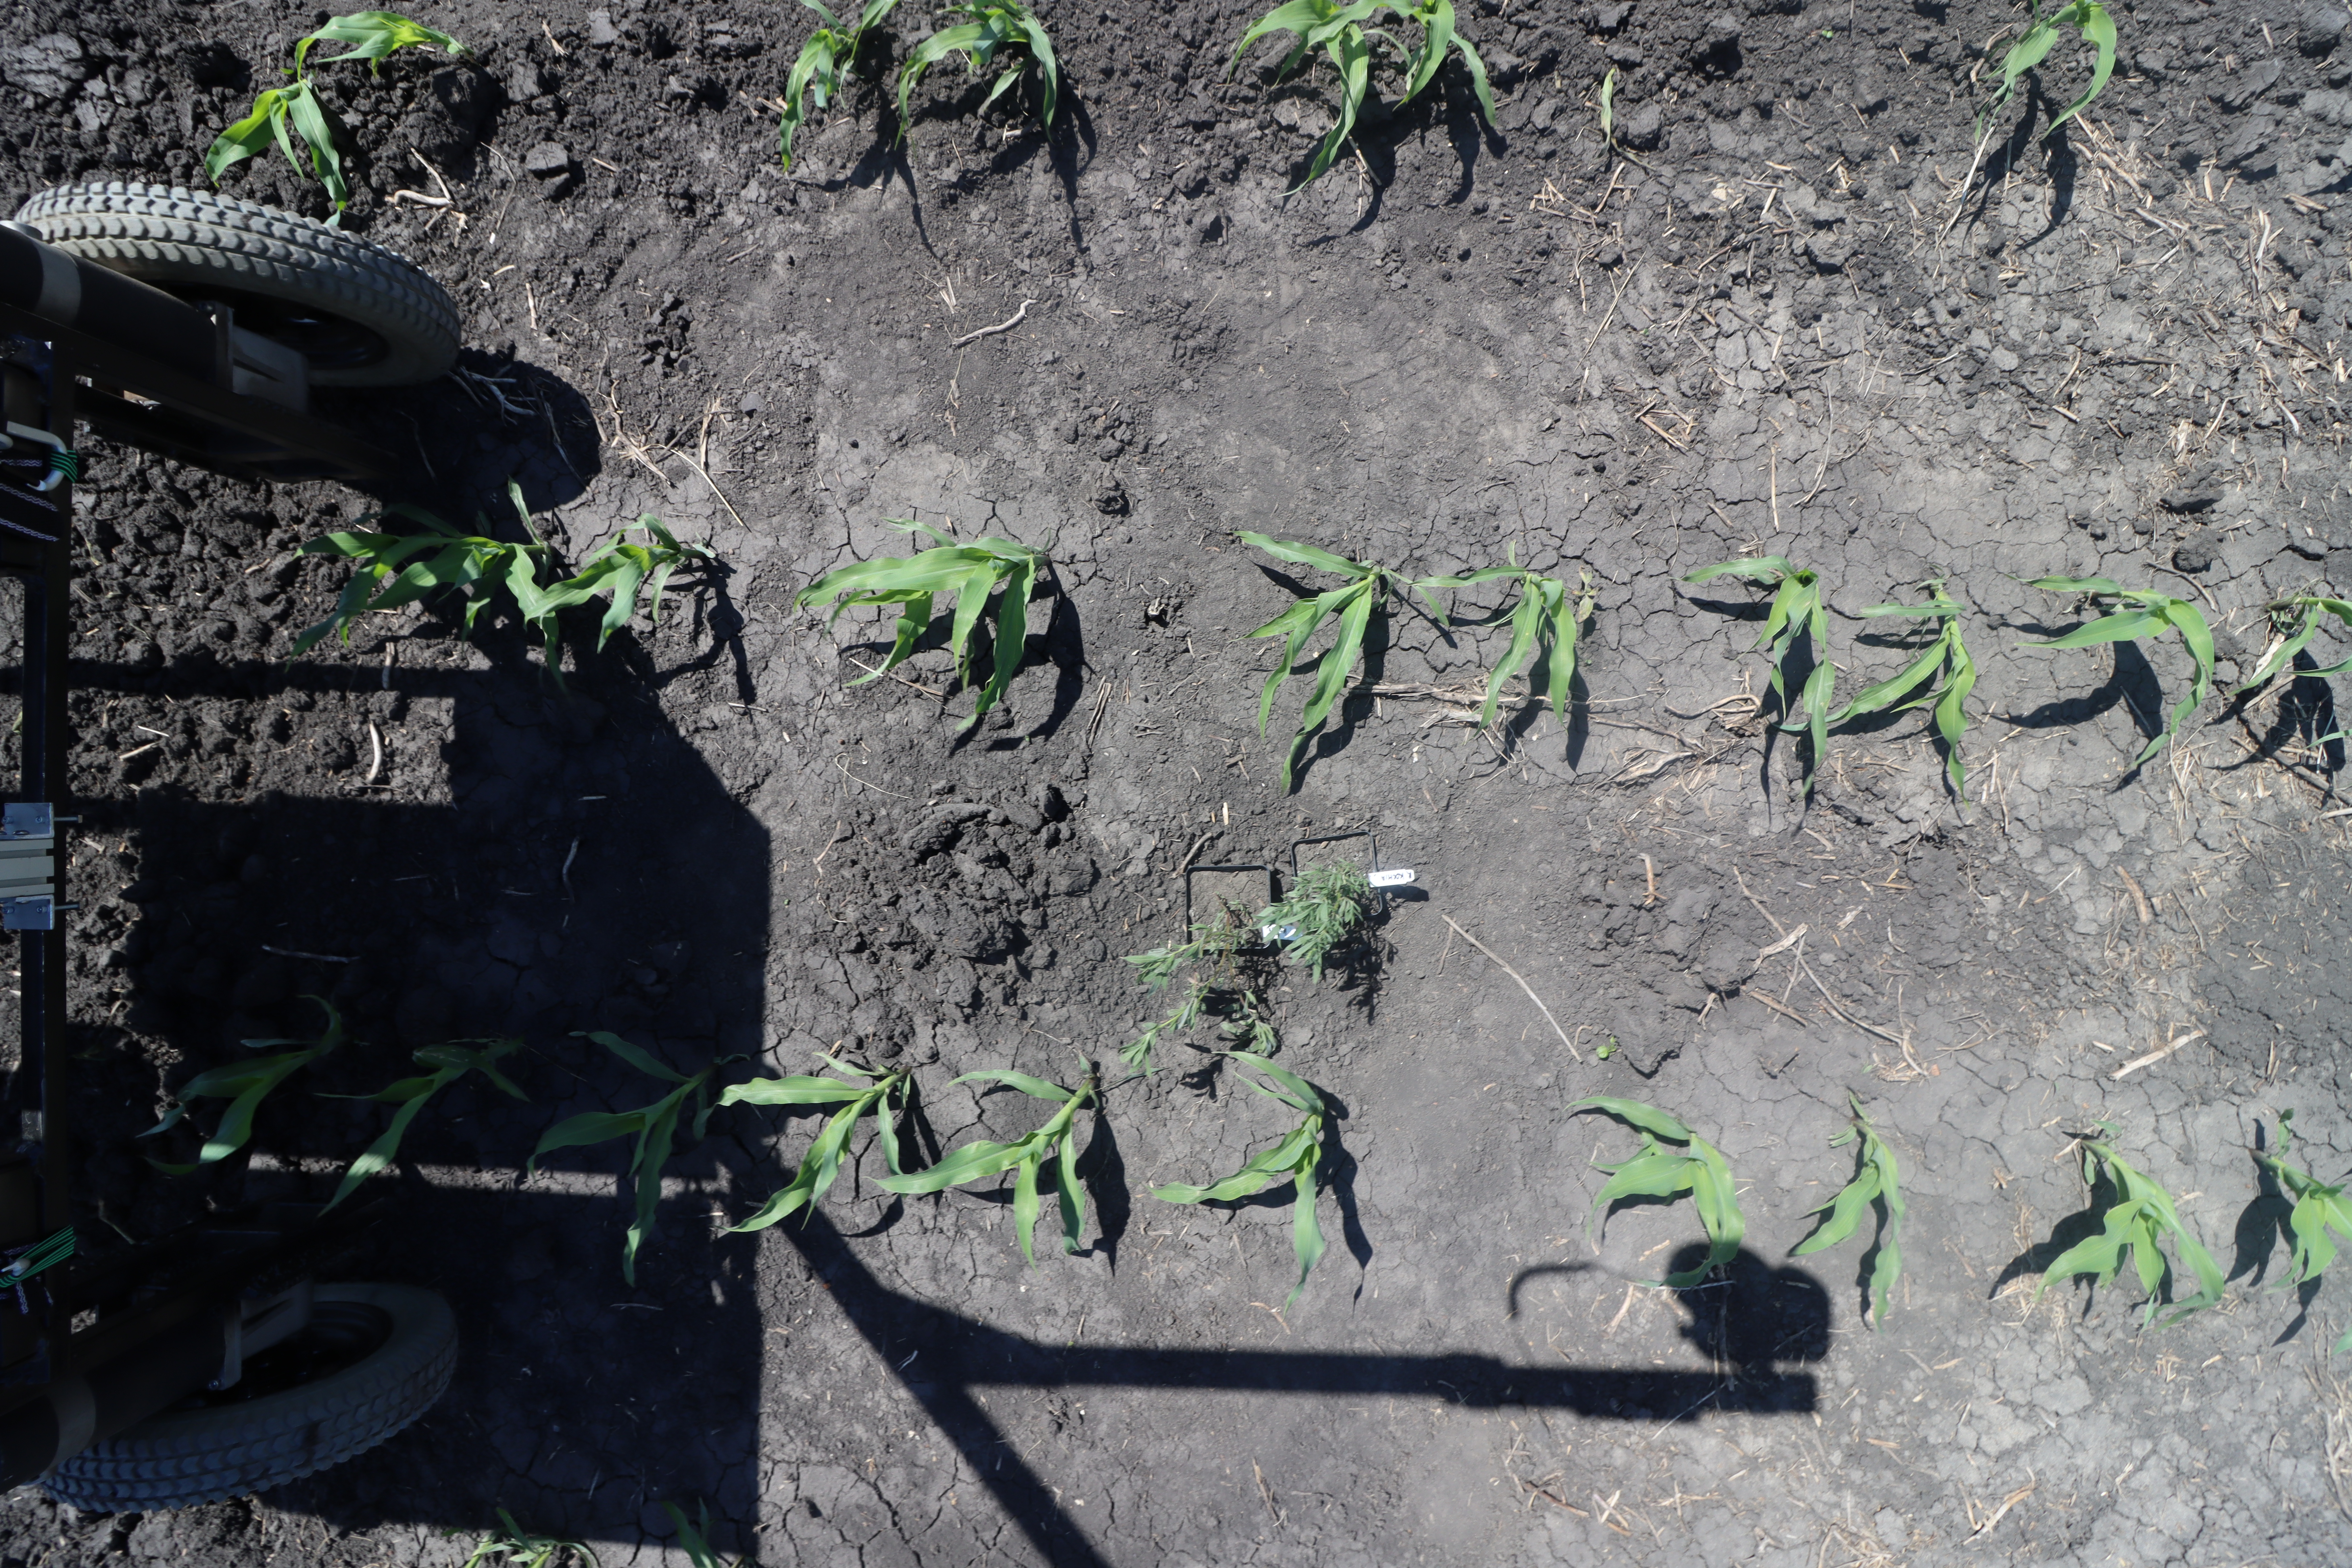
Crop: Corn
Objects: Corn, Corn, Kochia, Kochia, Corn, Corn, Corn, Corn, Corn, Corn, Corn, Corn, Corn, Corn, Corn, Corn, Corn, Corn, Corn, Corn, Corn, Corn, Corn, Corn